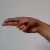
The image shows a hand gesture representing the letter 'H' in Indian Sign Language.